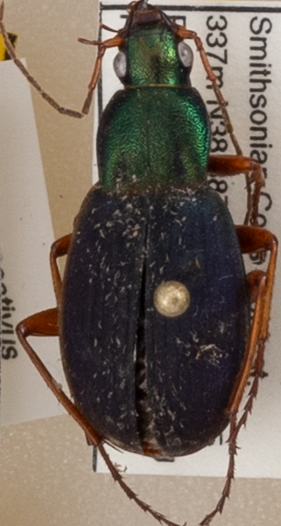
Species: Chlaenius aestivus
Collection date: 2019-05-23
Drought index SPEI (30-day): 0.522
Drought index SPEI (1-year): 2.09
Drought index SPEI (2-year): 2.09